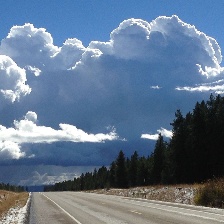
Cloud type: Cumulus